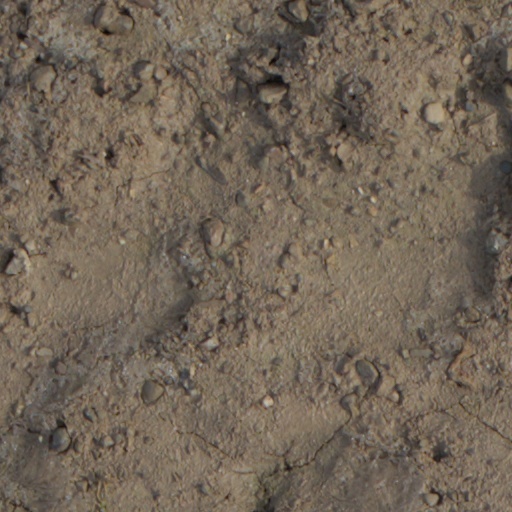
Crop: wheat